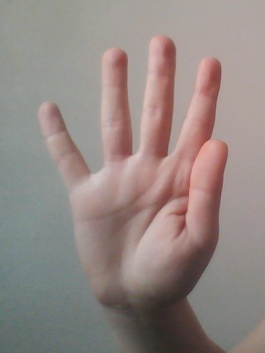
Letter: sheen